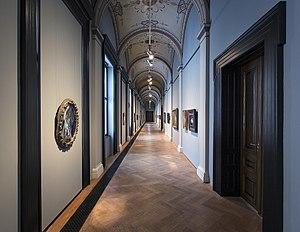
Oliver Mark est un photographe et artiste allemand, né le 20 février 1963 à Gelsenkirchen. Il est surtout connu pour ses portraits de personnalités internationales.